Ana Paula Valadão

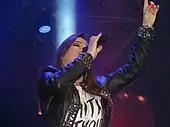
Valadão in 2013

In August 2009, she and her family moved to Dallas, where her husband continued his ministerial studies. However, she explained on Diante do Trono's official website that she decided that she would not leave the band and would continue to appear in all the group's main events. In May 2011, the family returned to Brazil.